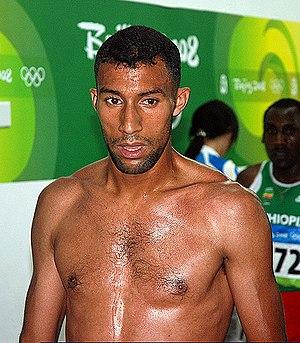
Youssef Baba, né le 7 août 1979 à Khénifra, est un athlète marocain spécialiste du 1 500 m.